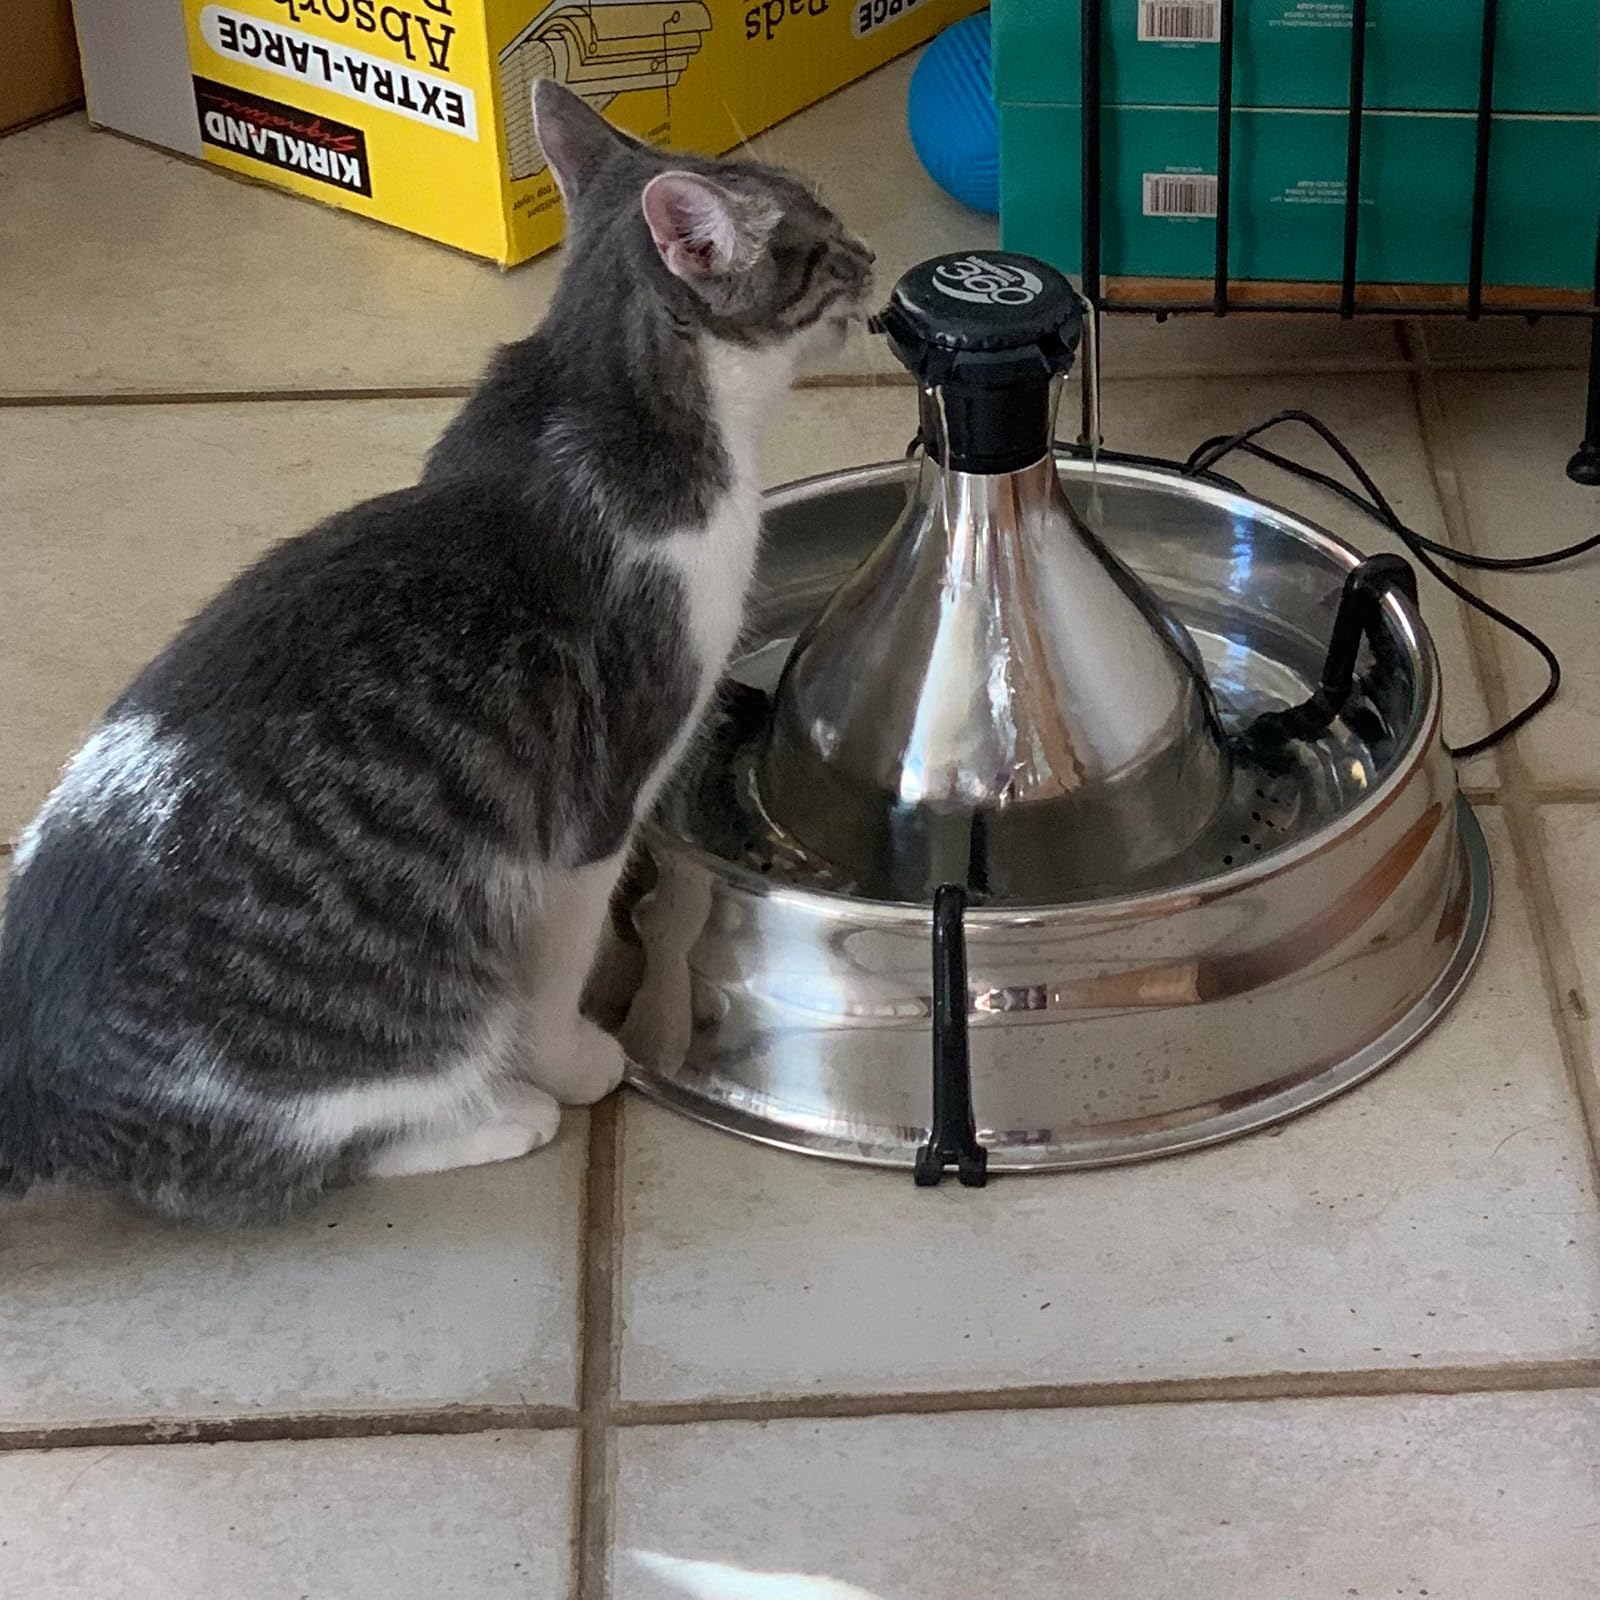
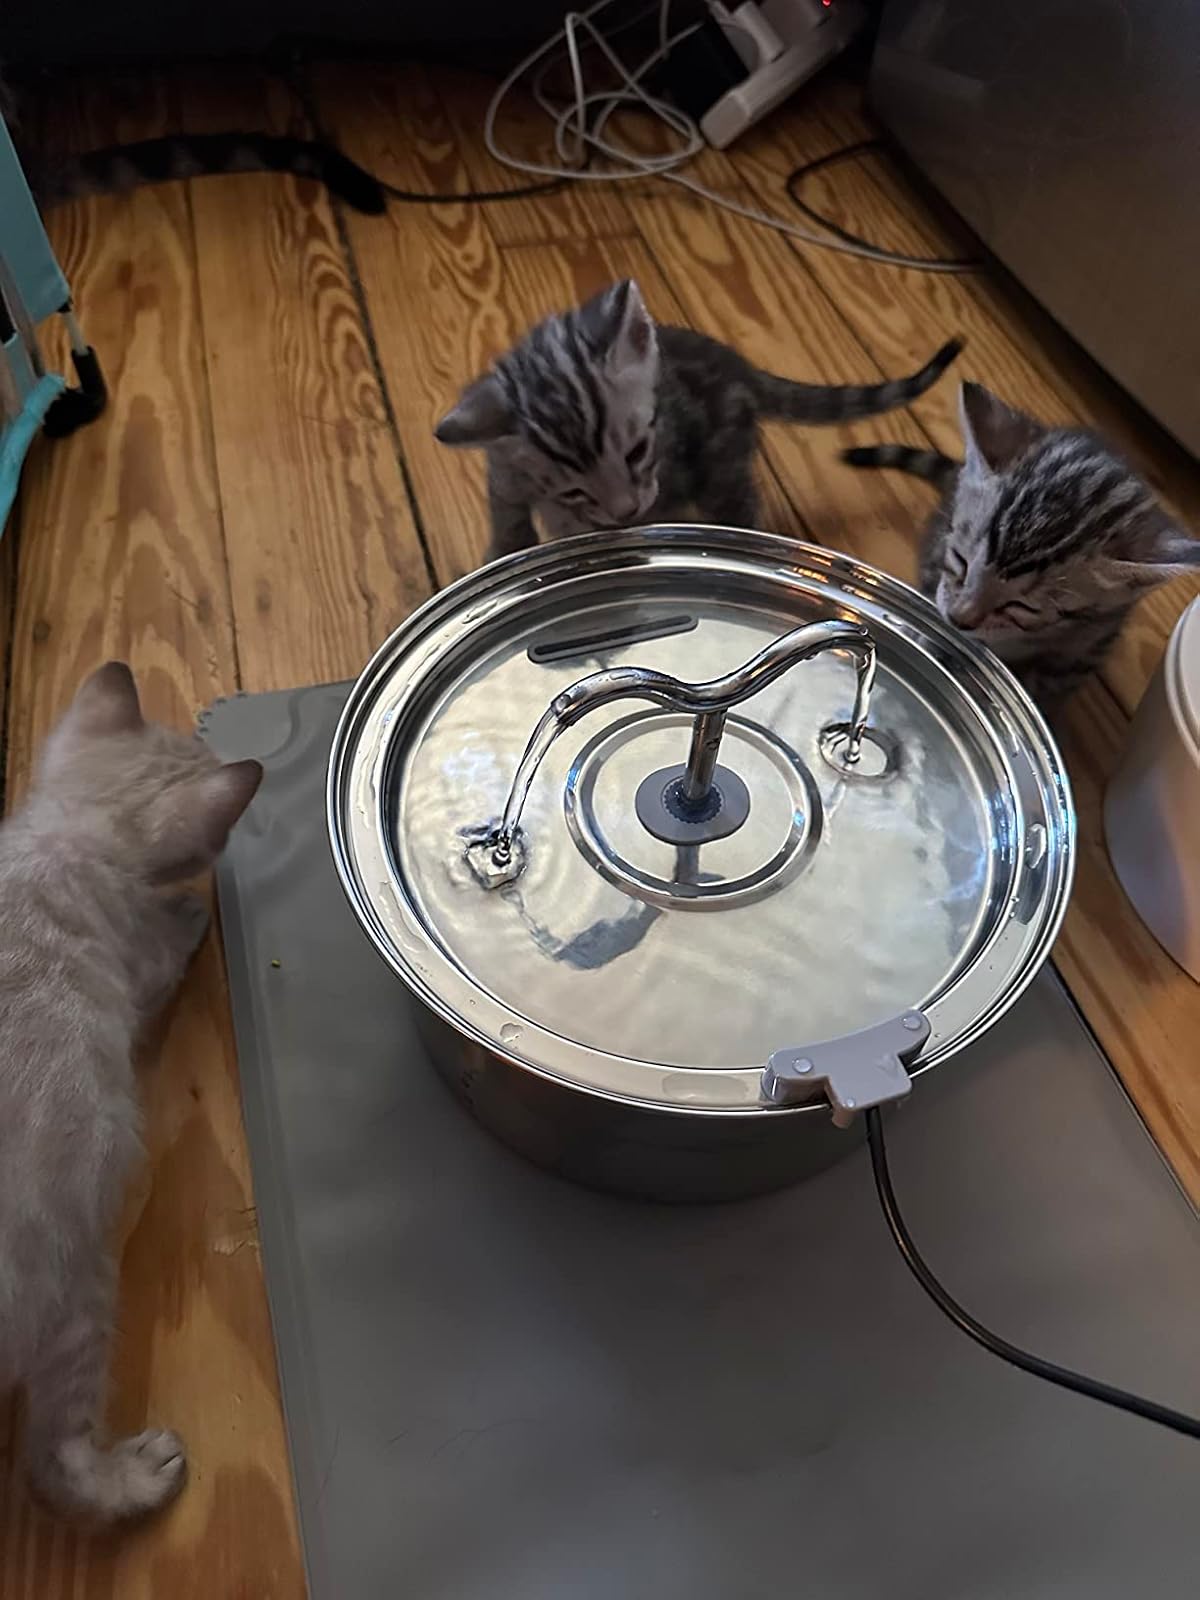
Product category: items_bowl
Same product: no